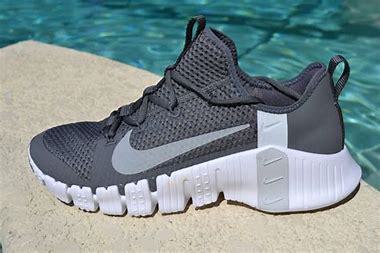
Brand: Nike
Model: Free Metcon 5